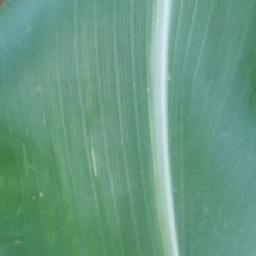
Label: Corn_(Maize)___Healthy